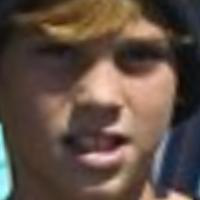
Age group: age 11-20